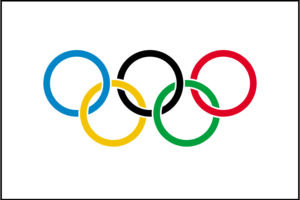
Les attentats de Volgograd sont deux attentats-suicides survenus les 29 et 30 décembre 2013 à Volgograd, en Russie. Le premier attentat a lieu à la gare de Volgograd, causant la mort de 16 personnes et en blessant une cinquantaine d'autres. Le second se déroule dans le raïon de Dzerjinsk, dans un trolleybus, tuant 14 personnes.